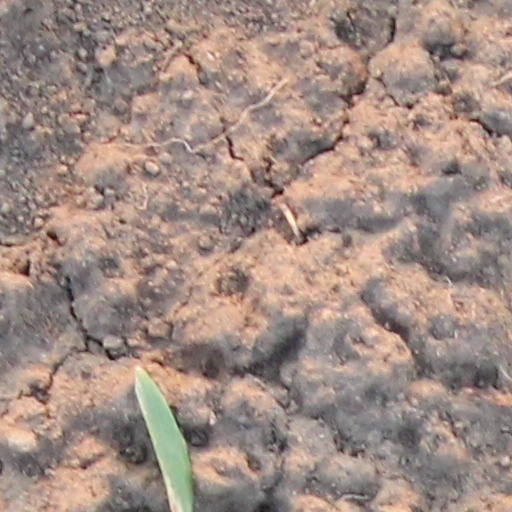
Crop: wheat